The Fox and the Weasel

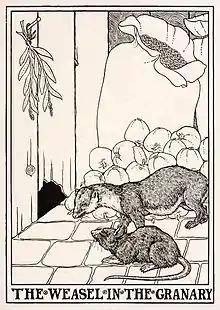
Percy Billinghurst's 1900 illustration of the La Fontaine version

One of the earliest appearances in English sources was in John Ogilby's editions of Aesop's fables in which a fox becomes trapped in a larder and is advised by a weasel that is also present there. In Sir Roger L'Estrange's retelling only a few decades later, the fox is trapped in a hen-roost and receives the advice from a weasel that is passing outside. Samuel Croxall tells his moralised story of 'a little starveling, thin-gutted rogue of a mouse' who, rather more plausibly than Horace's fox, creeps into a corn basket and attracts a weasel with its cries for help when it cannot get out. More or less the same story was told at the start of the following century by Brooke Boothby in verse and Thomas Bewick in prose.